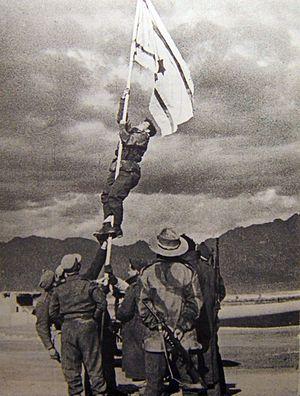
L'opération Ouvda opération Ouvda, ou Uvda ou Ovda, est une opération militaire de la guerre israélo-arabe de 1948-1949, par laquelle Israël s'empare du Néguev central, méridional et oriental, du 5 mars 1949 au 10 mars 1949.